Daikaku-ji

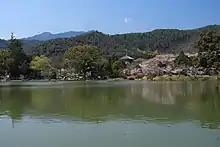
The Ōsawa Pond and surrounding garden date back to the Heian period

The Ōsawa Pond is older than the temple itself. It is an artificial lake of 2.4 hectares that was created by Emperor Saga, either during his reign (809-823) or between his retirement from power and his death in 842. The pond is supposed to reflect the outlines of Dongting Lake in China, which has a special significance in Chinese culture. It was an imperial garden of the style known as "chisen-shuyu": a garden meant to be seen from a boat, similar to the Imperial Chinese garden of the period. The lake was created by damming a stream which came from the Nakoso waterfall. At the north end of the pond are two islands, one large and one small - the small island being known as Chrysanthemum Island. Between the two islands are several small rocky islets, meant to resemble Chinese junks at anchor. On a hillside north of the lake is what appears to be a dry cascade ("karedaki"), a kind of Japanese rock garden or zen garden, where a real waterfall is suggested by a composition of stones.